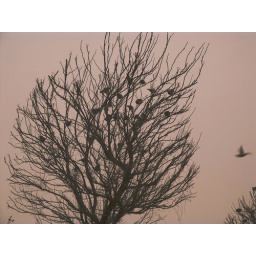
Iraq 2009Sandstorm and birds in a tree